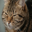
Label: cat